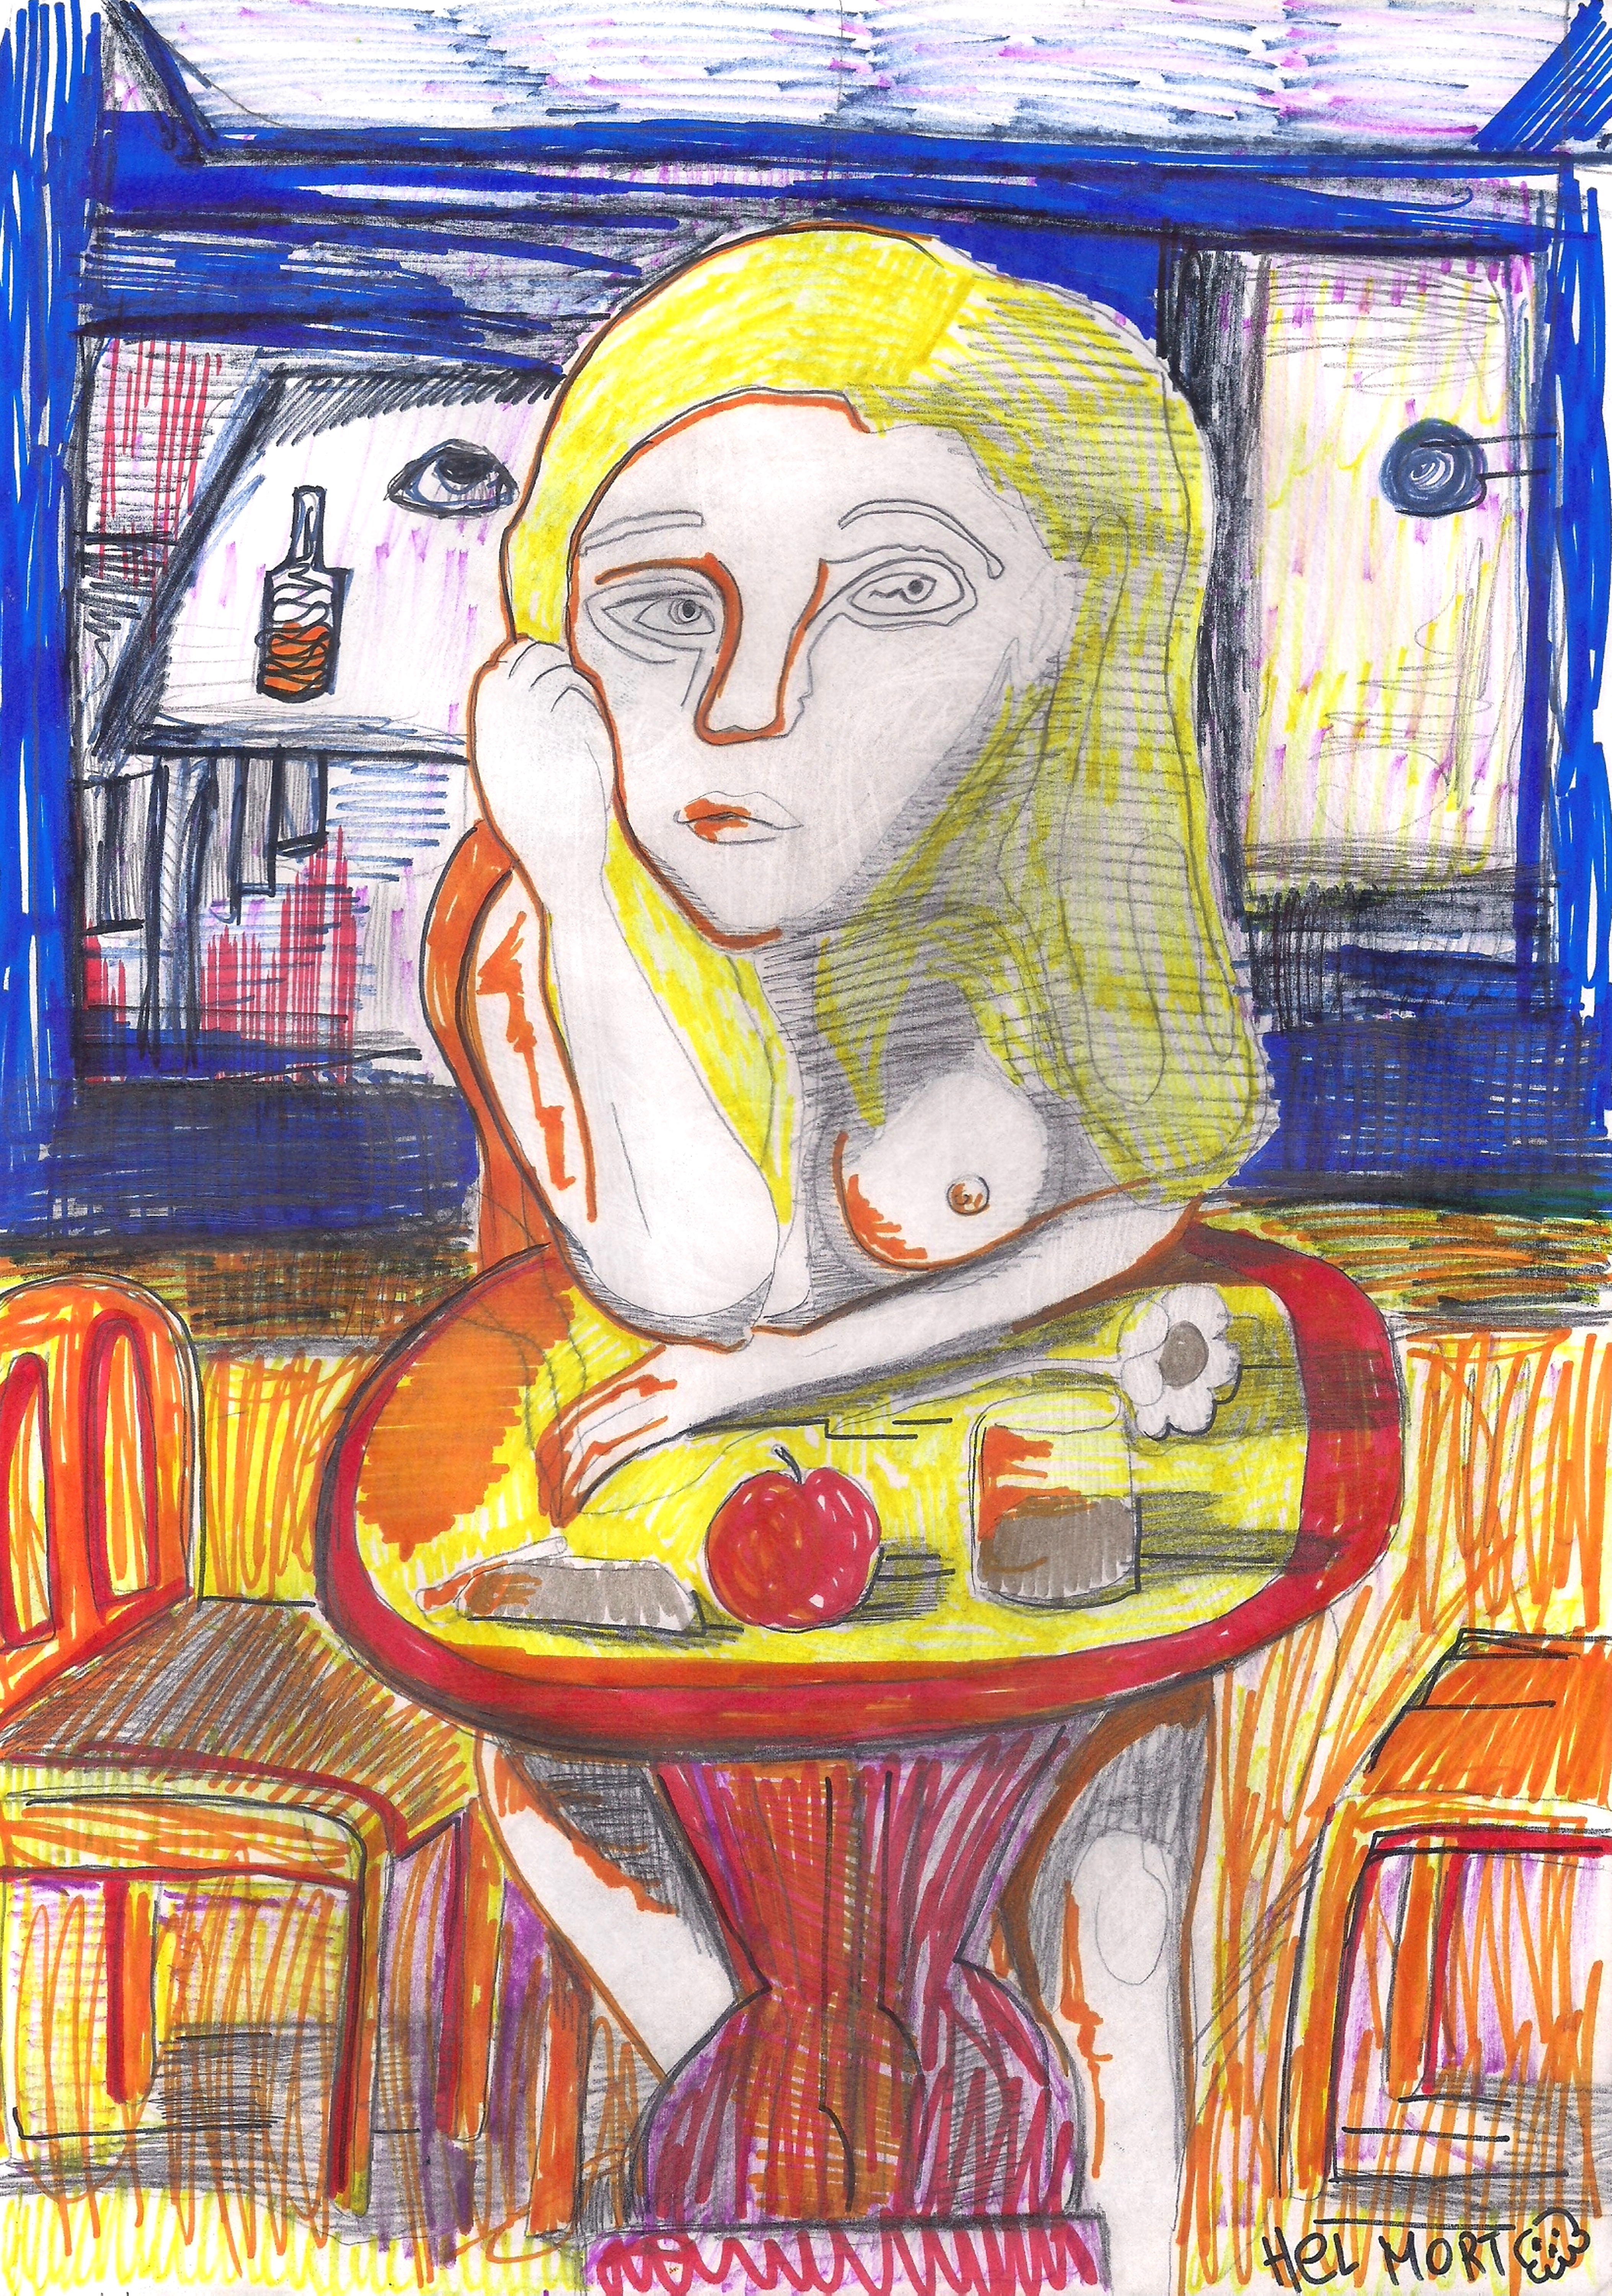
painting, art, artist, artwork, drawing, contemporary art, photography, illustration, paint, love, design, sketch, fine art, abstract art, creative, abstract, acrylic painting, nature, watercolor, art gallery, oil painting, gallery, modern art, abstract painting, digital art, contemporary painting, art collector, style, girl, woman, fashion, mort, visual arts, mythology, Art paint